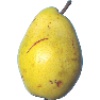
Label: Pear Monster 1